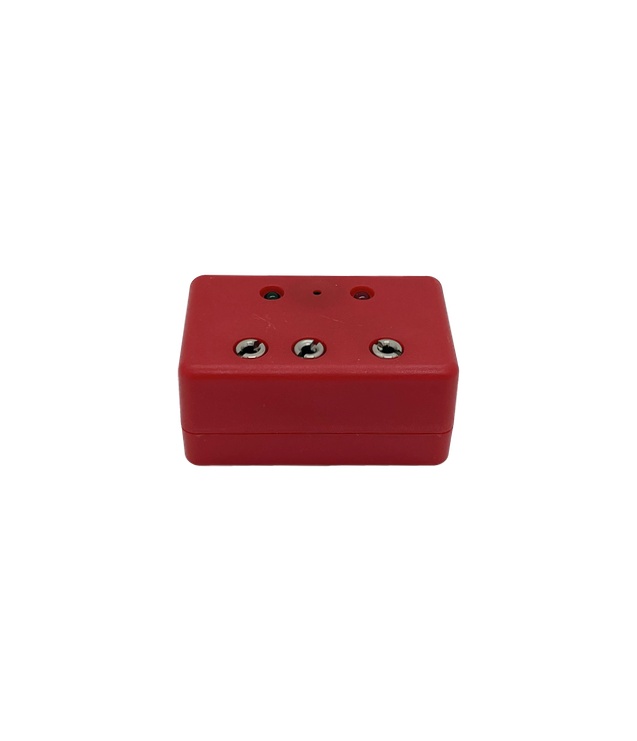
WFS Epee, Foil and Body Wire Testing Box
Code: 7535 Description: Very lightweight and simple in use to test fencing body wires, foil and epee weapons. Comes in different colours depending on the supply.
Brand: WFS
Category: Sporting Goods > Athletics > Fencing > Fencing Training Aids > Fencing Body Cords